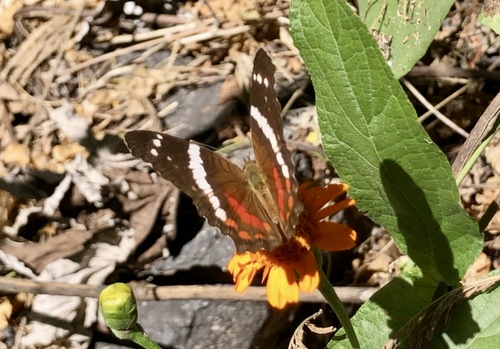
Scientific name: Anartia fatima
Common name: Banded peacock
Family: Nymphalidae
Order: Lepidoptera
Pollinator type: Primary pollinator
Habitat: Open areas and gardens
Geographic range: South America
Conservation status: Least Concern